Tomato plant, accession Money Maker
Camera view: bottom (45 deg); turntable rotation: 0 degrees
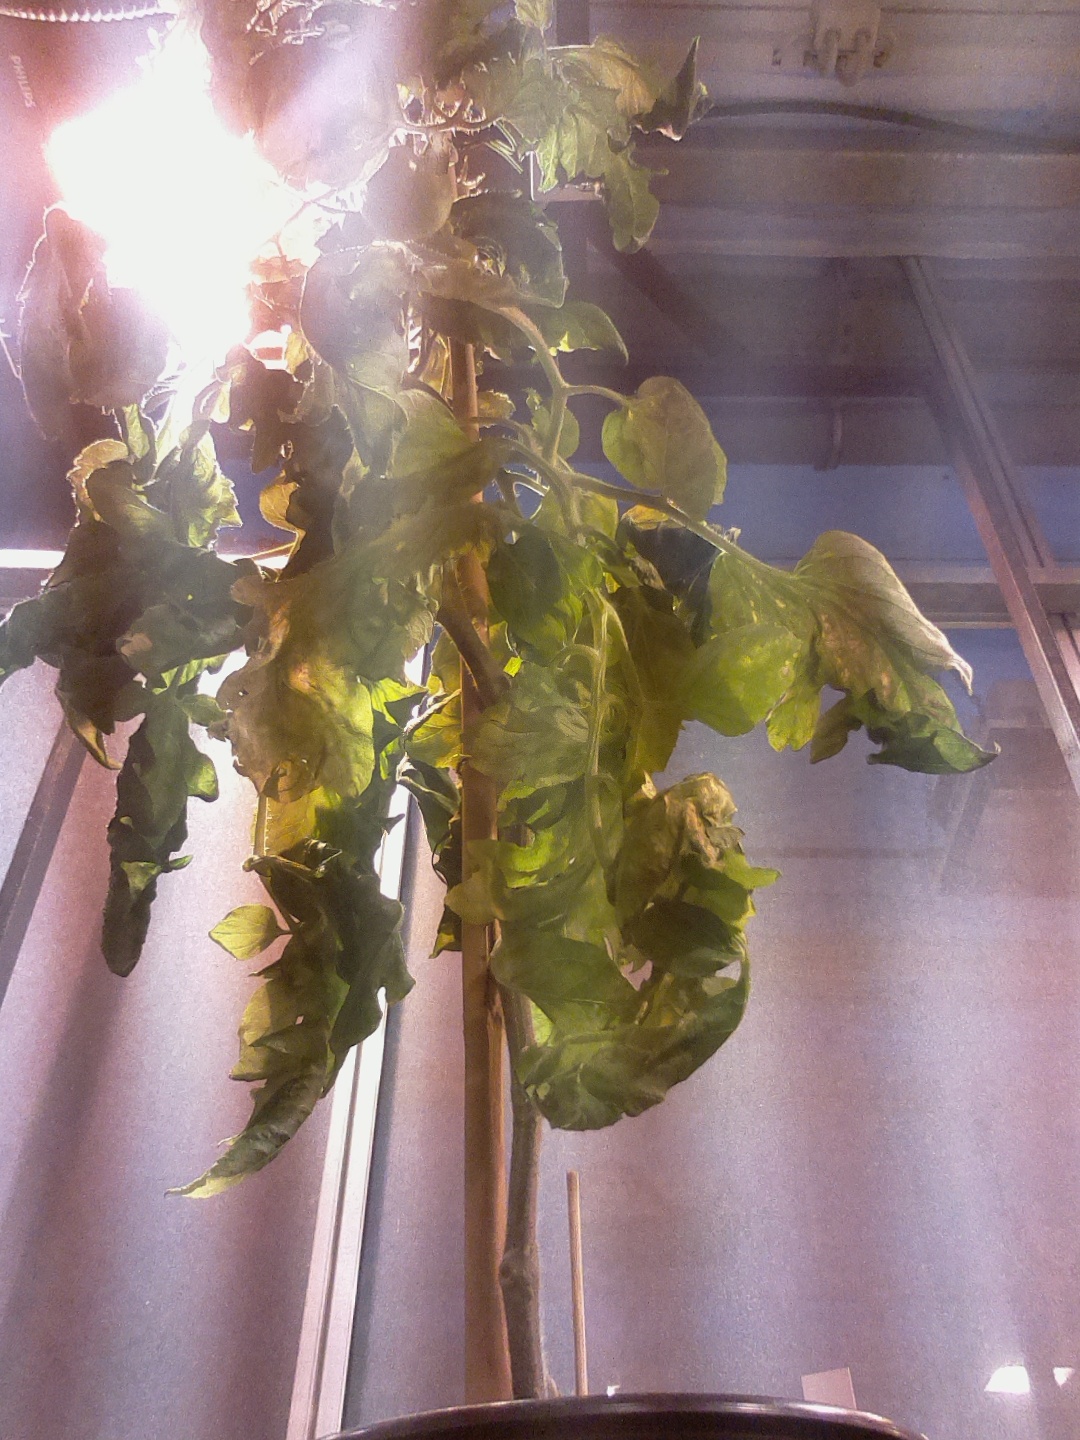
BBCH growth stage 75: 50%-60% of final fruit size